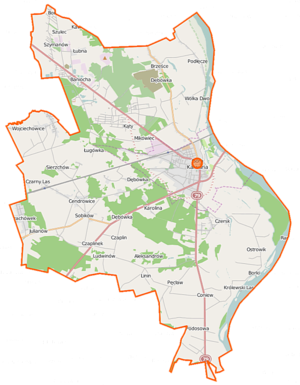
Góra Kalwaria est une gmina urbaine-rurale ou mixte de la powiat de Piaseczno, dans la Voïvodie de Mazovie, dans le centre-est de la Pologne.